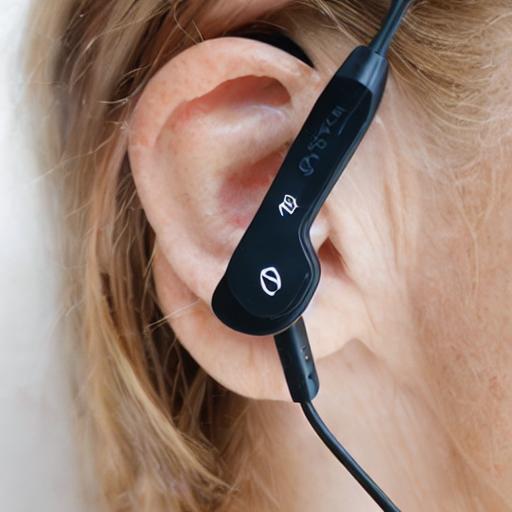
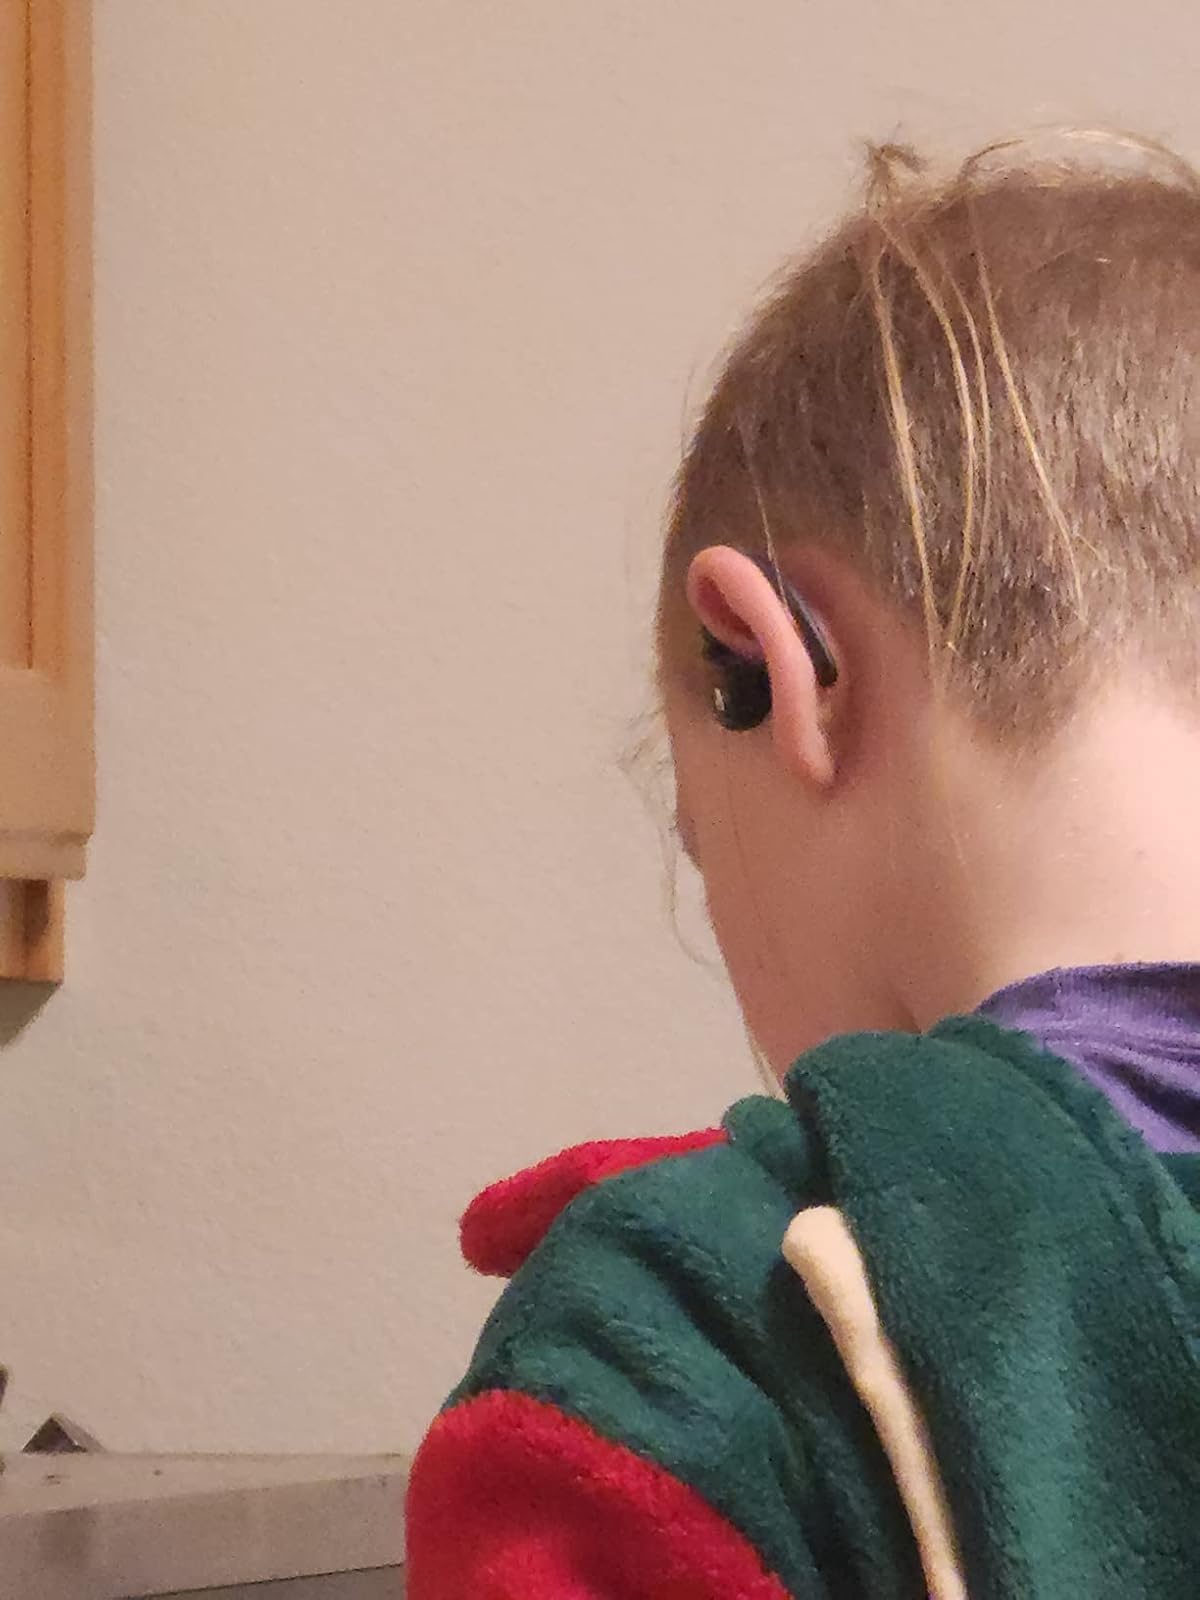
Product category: earbuds
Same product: no